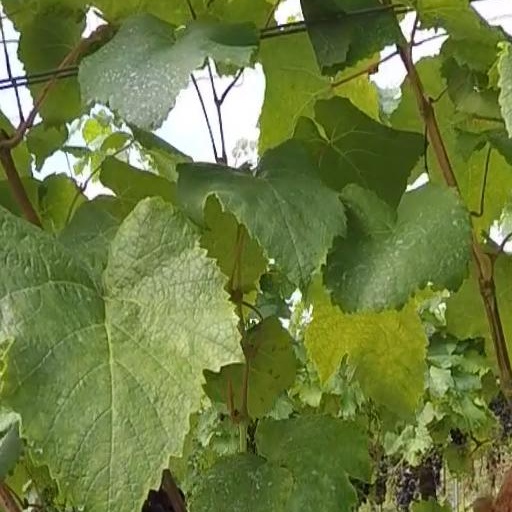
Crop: grape